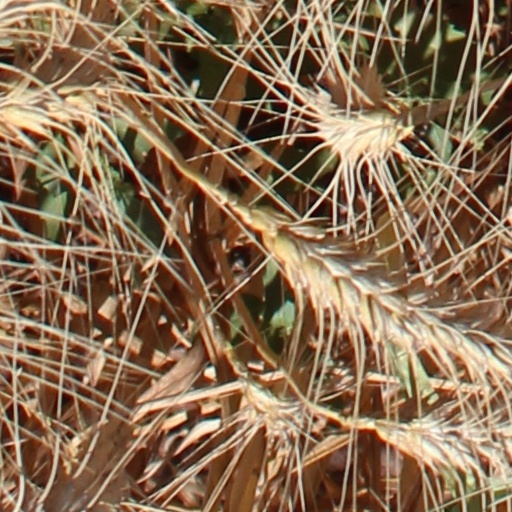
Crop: wheat